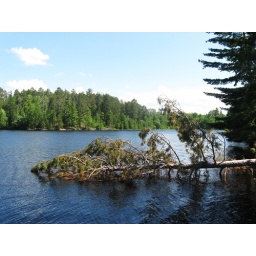
Fallen tree at Crane Lake while we were on a cruise in the boat